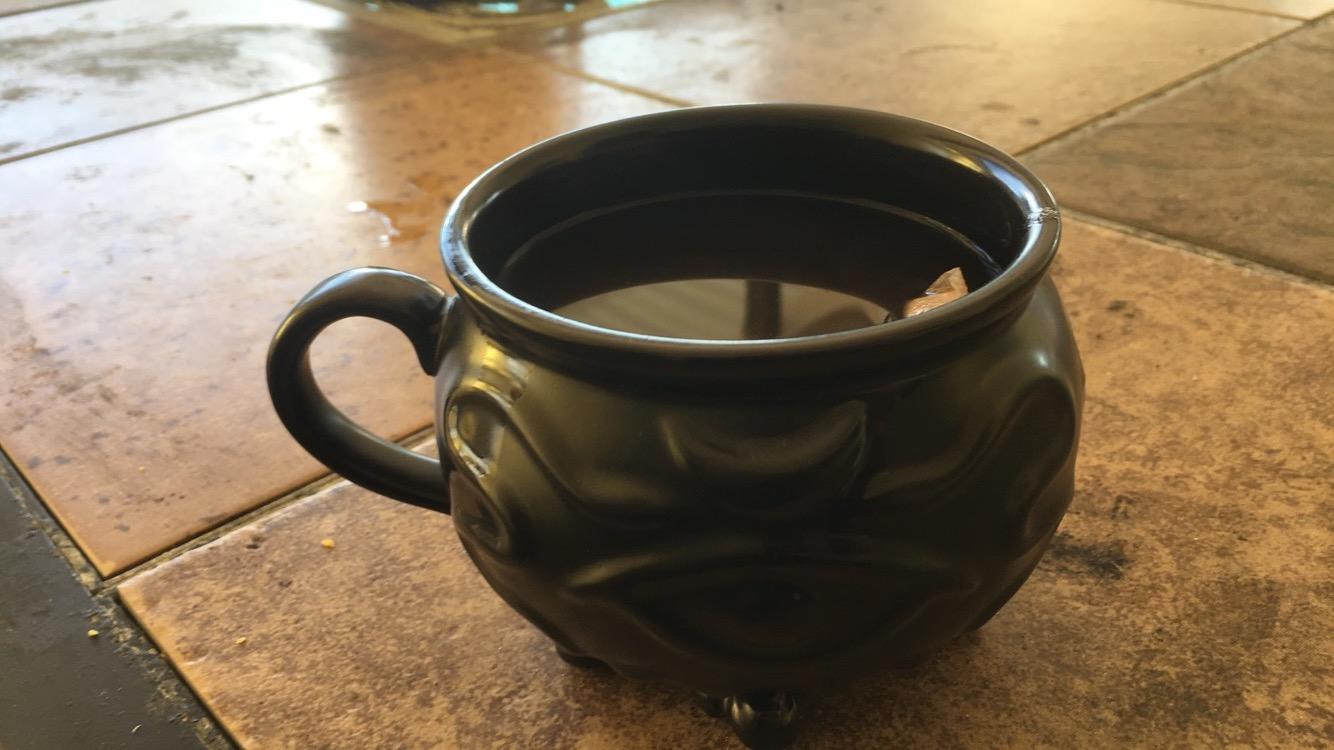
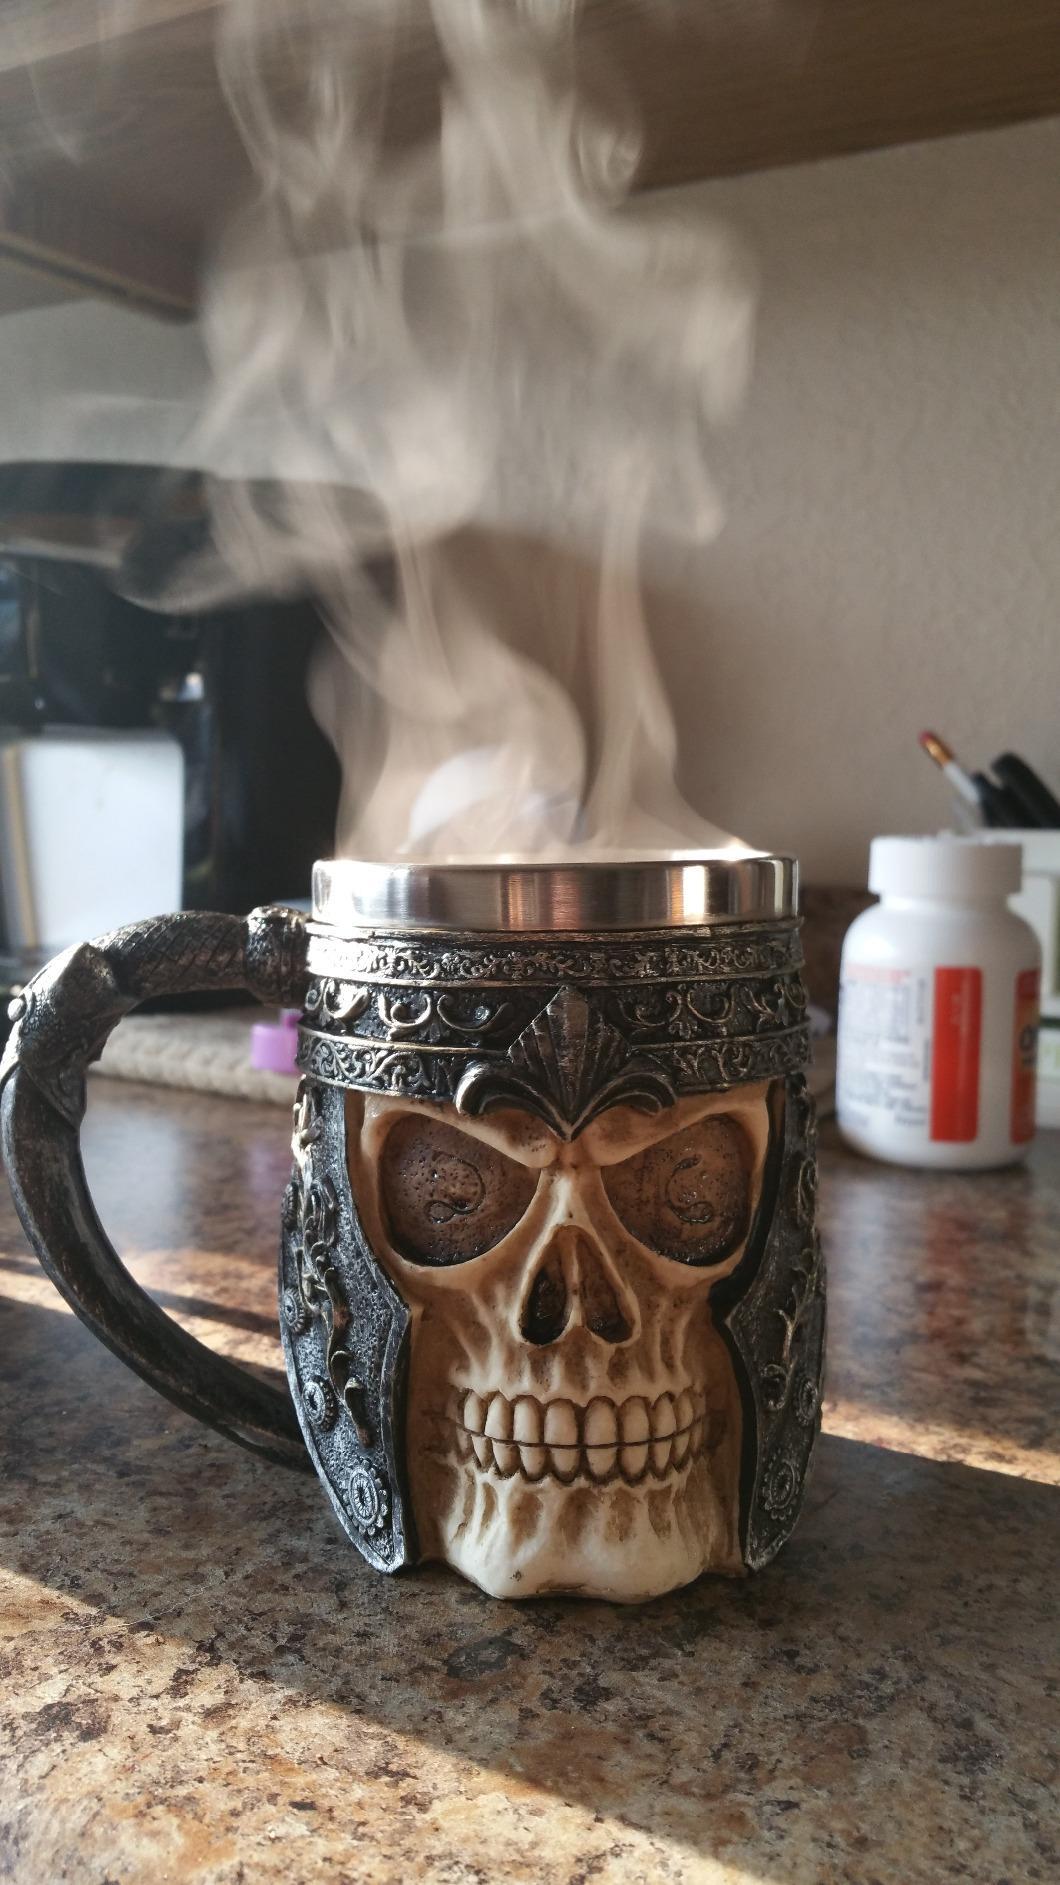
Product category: items_mug
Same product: no